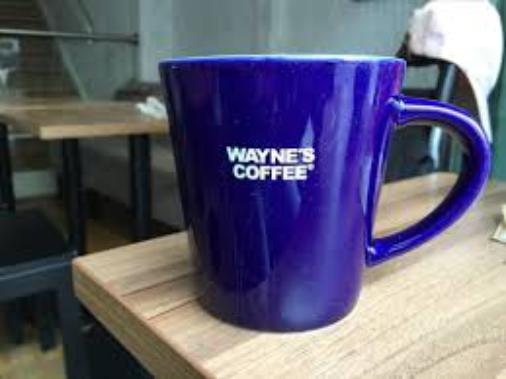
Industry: Food